River Crake

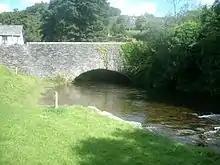
The river at Spark Bridge

The River Crake is a short river in the English Lake District. The name probably derives from the Celtic languages (most likely Brythonic languages; ie Cumbric language) and means "rocky stream". The river drains Coniston Water from its southernmost point and flows for about 6 miles (9.5 km) in a southerly direction before joining the upper estuary of the River Leven at Greenodd. The river is in the historic county of Lancashire, but in an area that formed part of the county Cumbria after the 1974 reorganisation of local government.